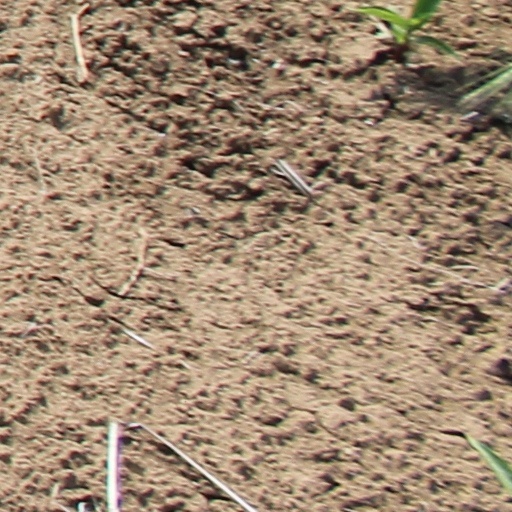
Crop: wheat